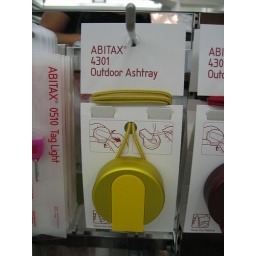
Spotted in Itoya.. a 6+ floor stationary, desk and organizational emporium.. It was amazing..